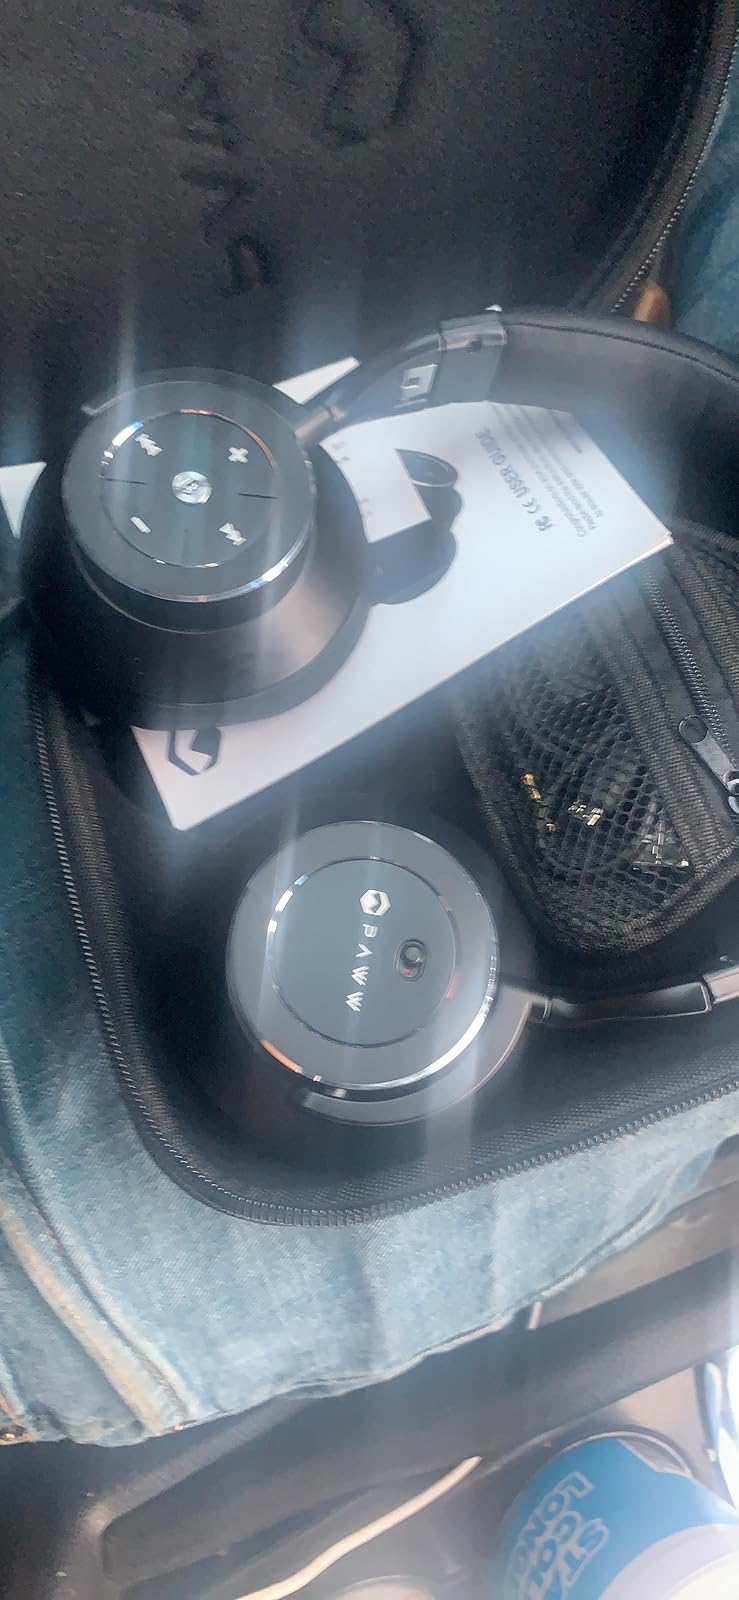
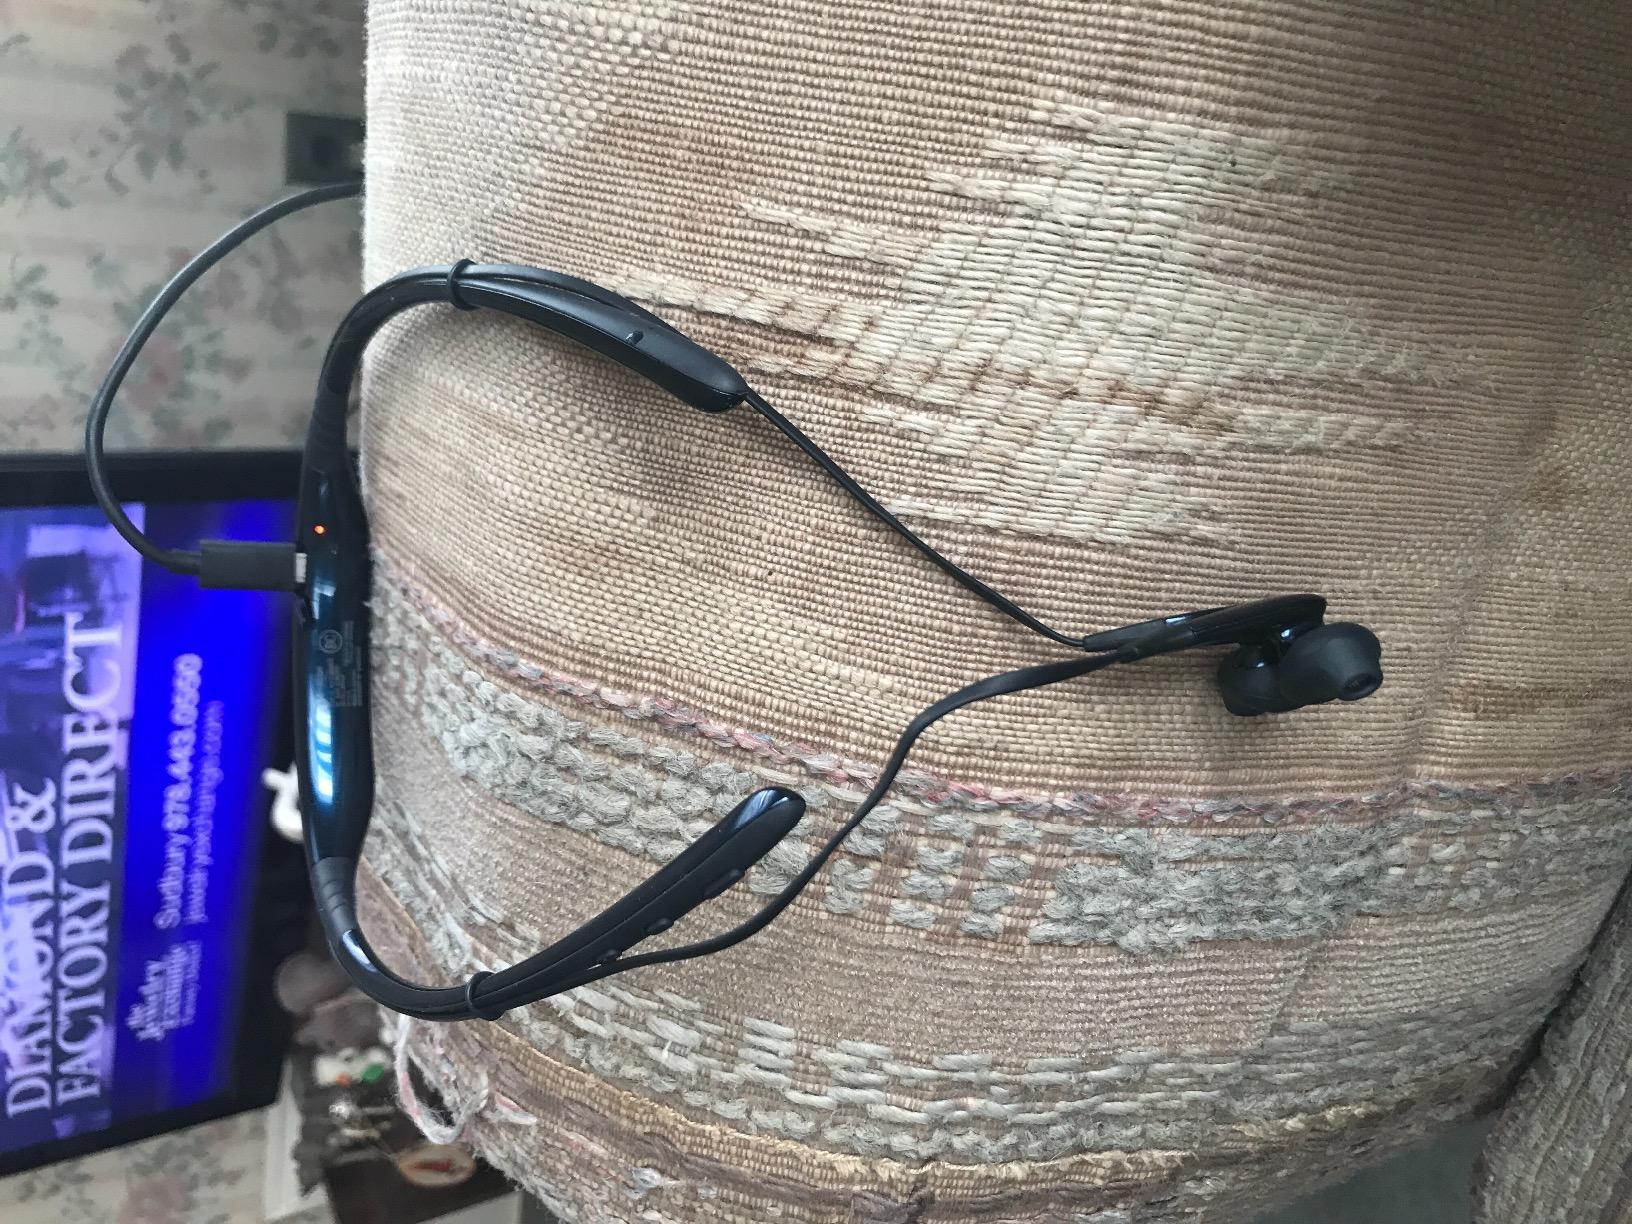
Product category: headphones
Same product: no